Allen Hall Seminary

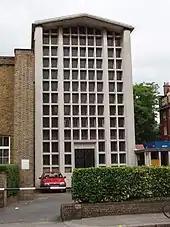
Chapel exterior

The seminary's inception dates back to the 16th century, originating in Douai, France. This historical context plays a significant role in its traditions and educational ethos.